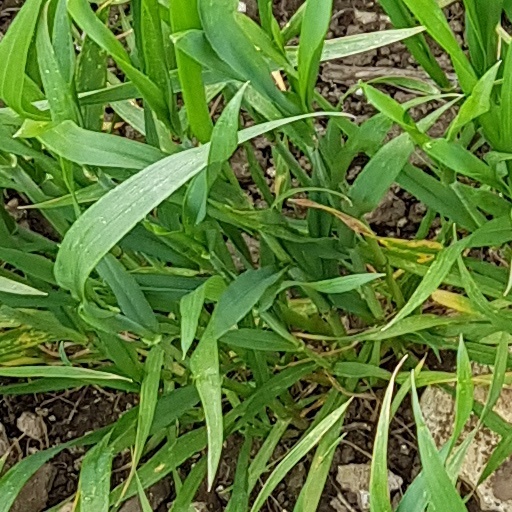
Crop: wheat